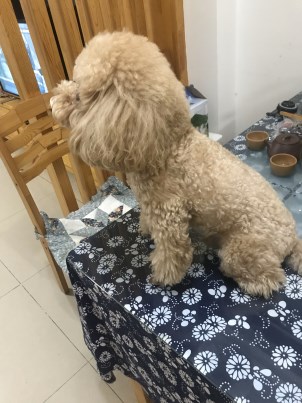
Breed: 7449-n000128-teddy